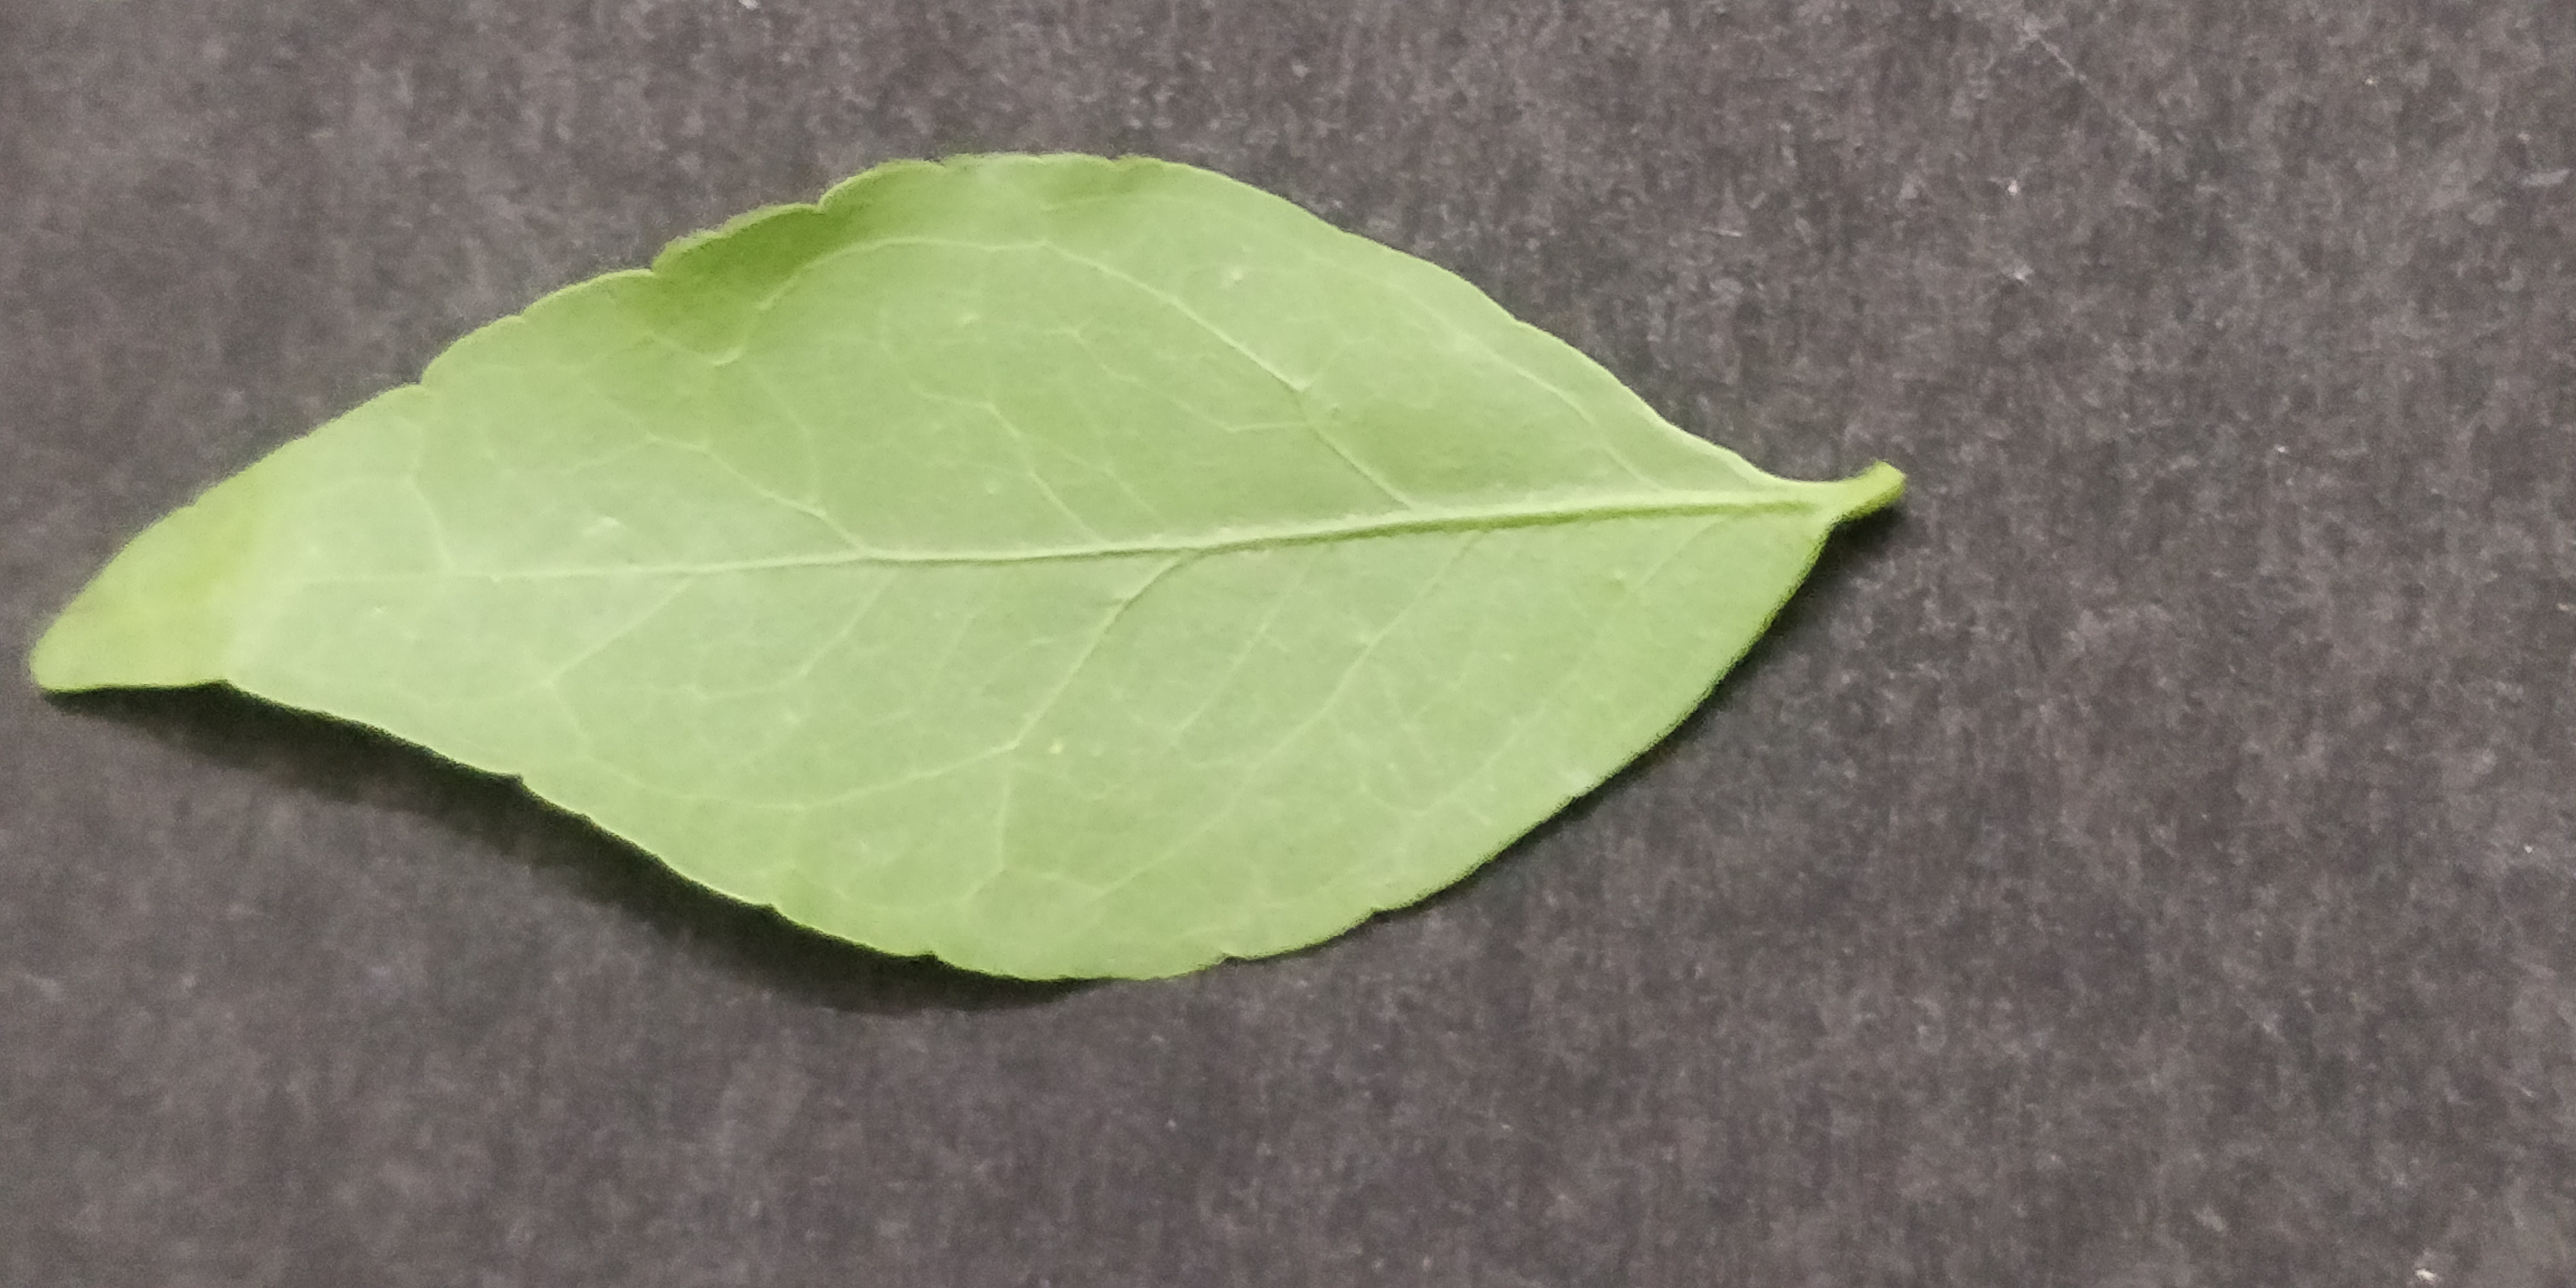
Plant species: Bael